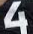
Number: 4